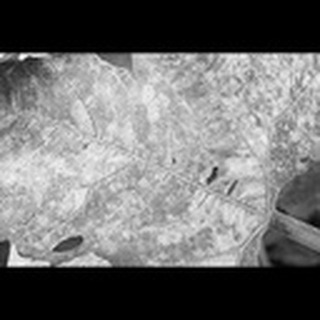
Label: cotton_powdery_mildew